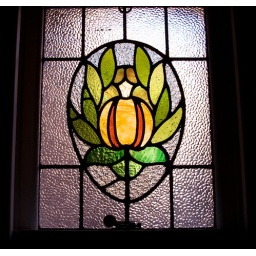
Stained glass window in Victoria Baths.